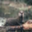
Label: otter